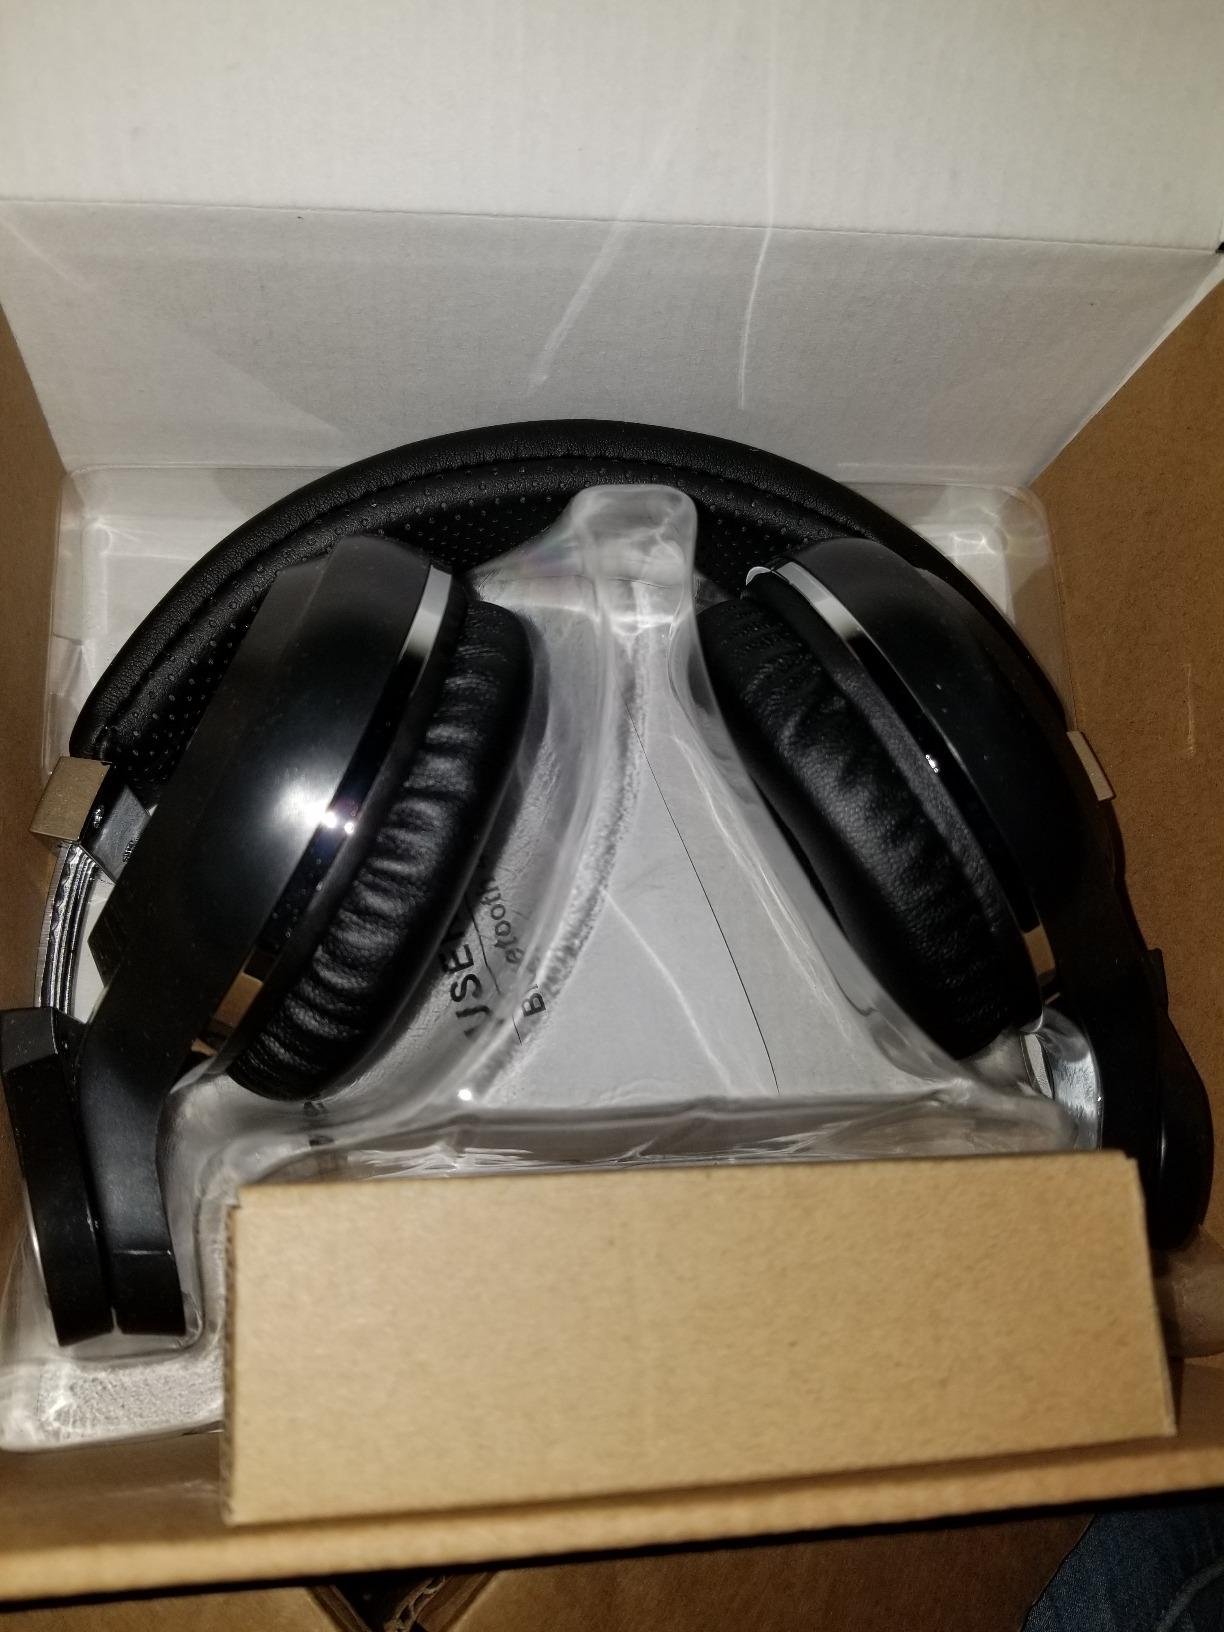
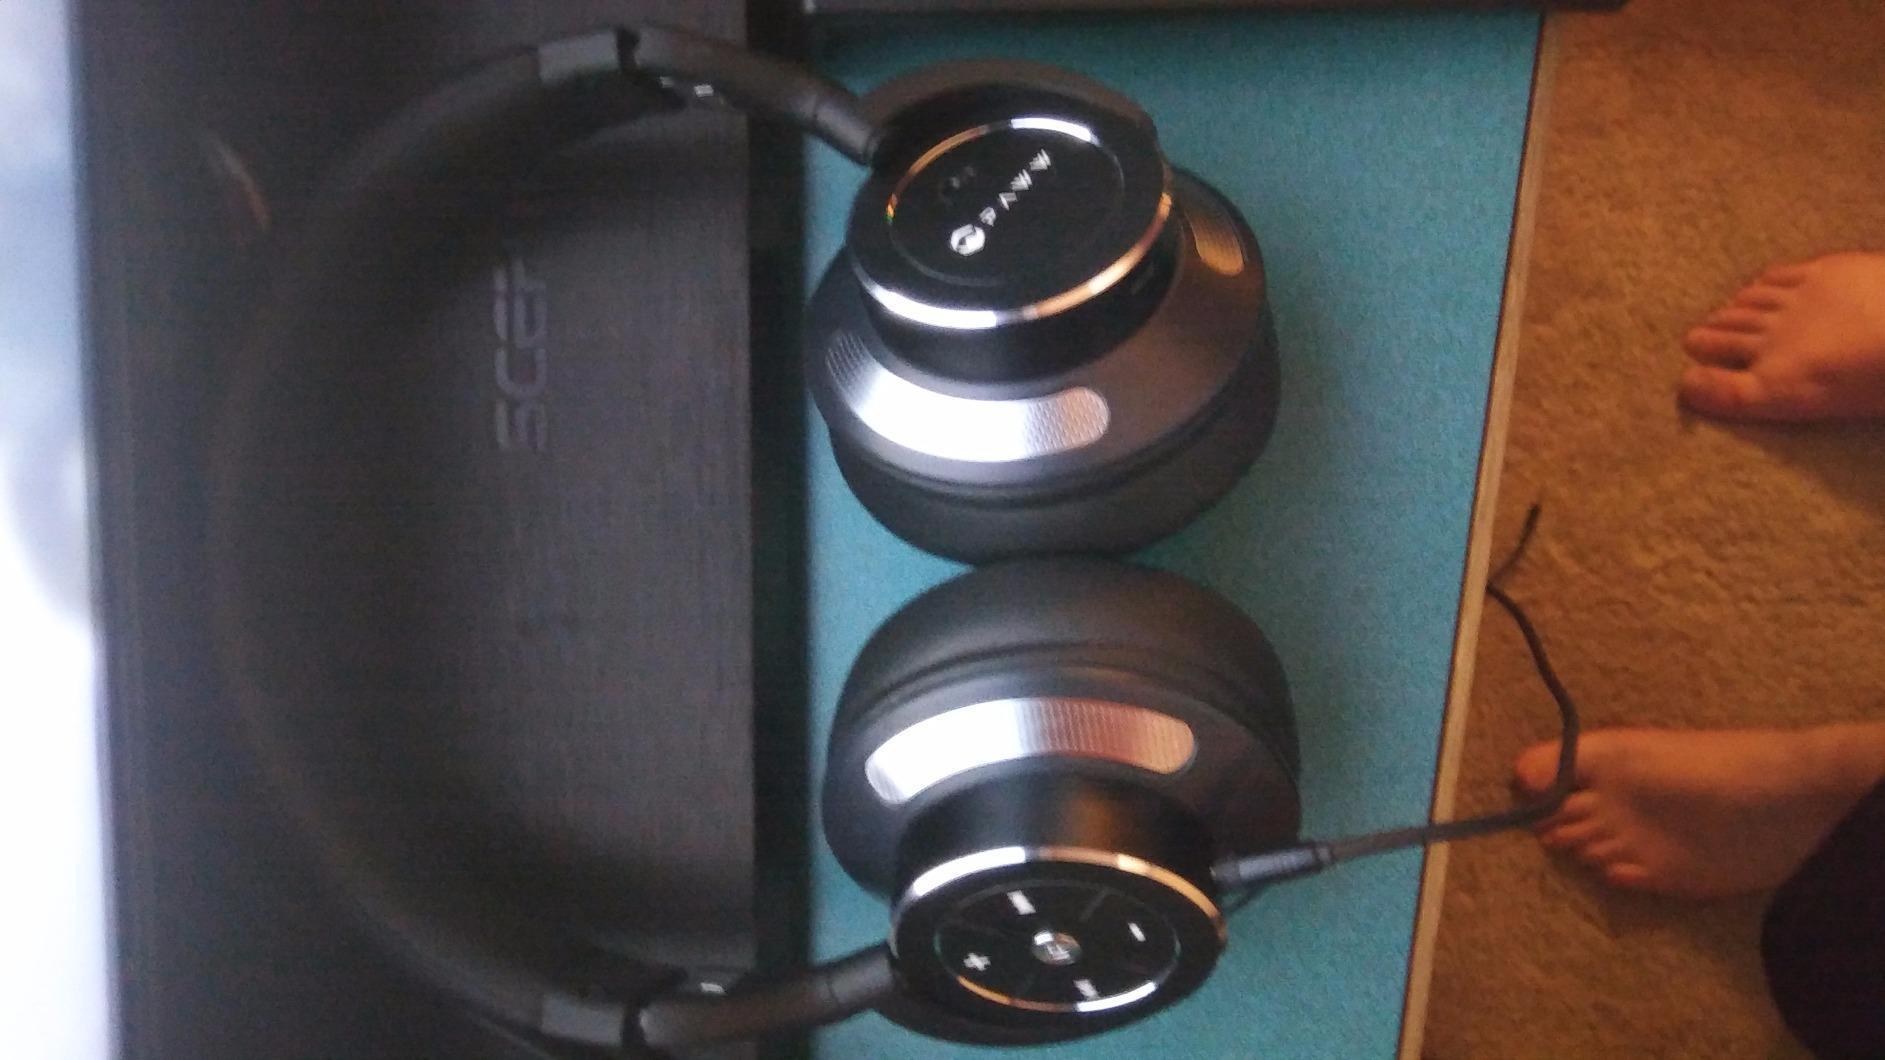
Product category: headphones
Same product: no